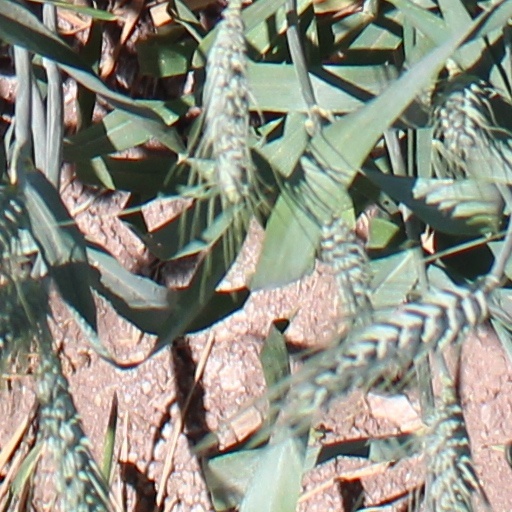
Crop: wheat